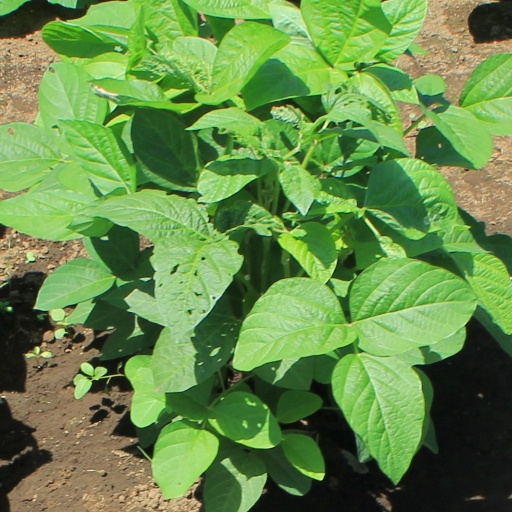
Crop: soybean